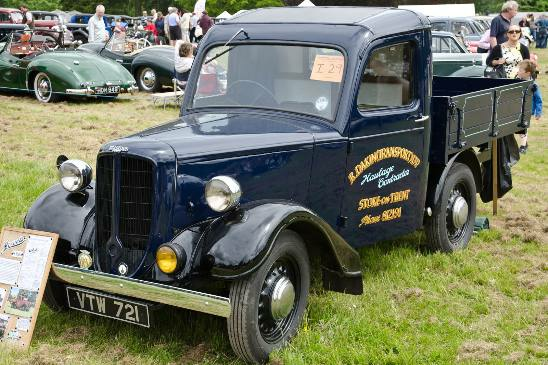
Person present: No